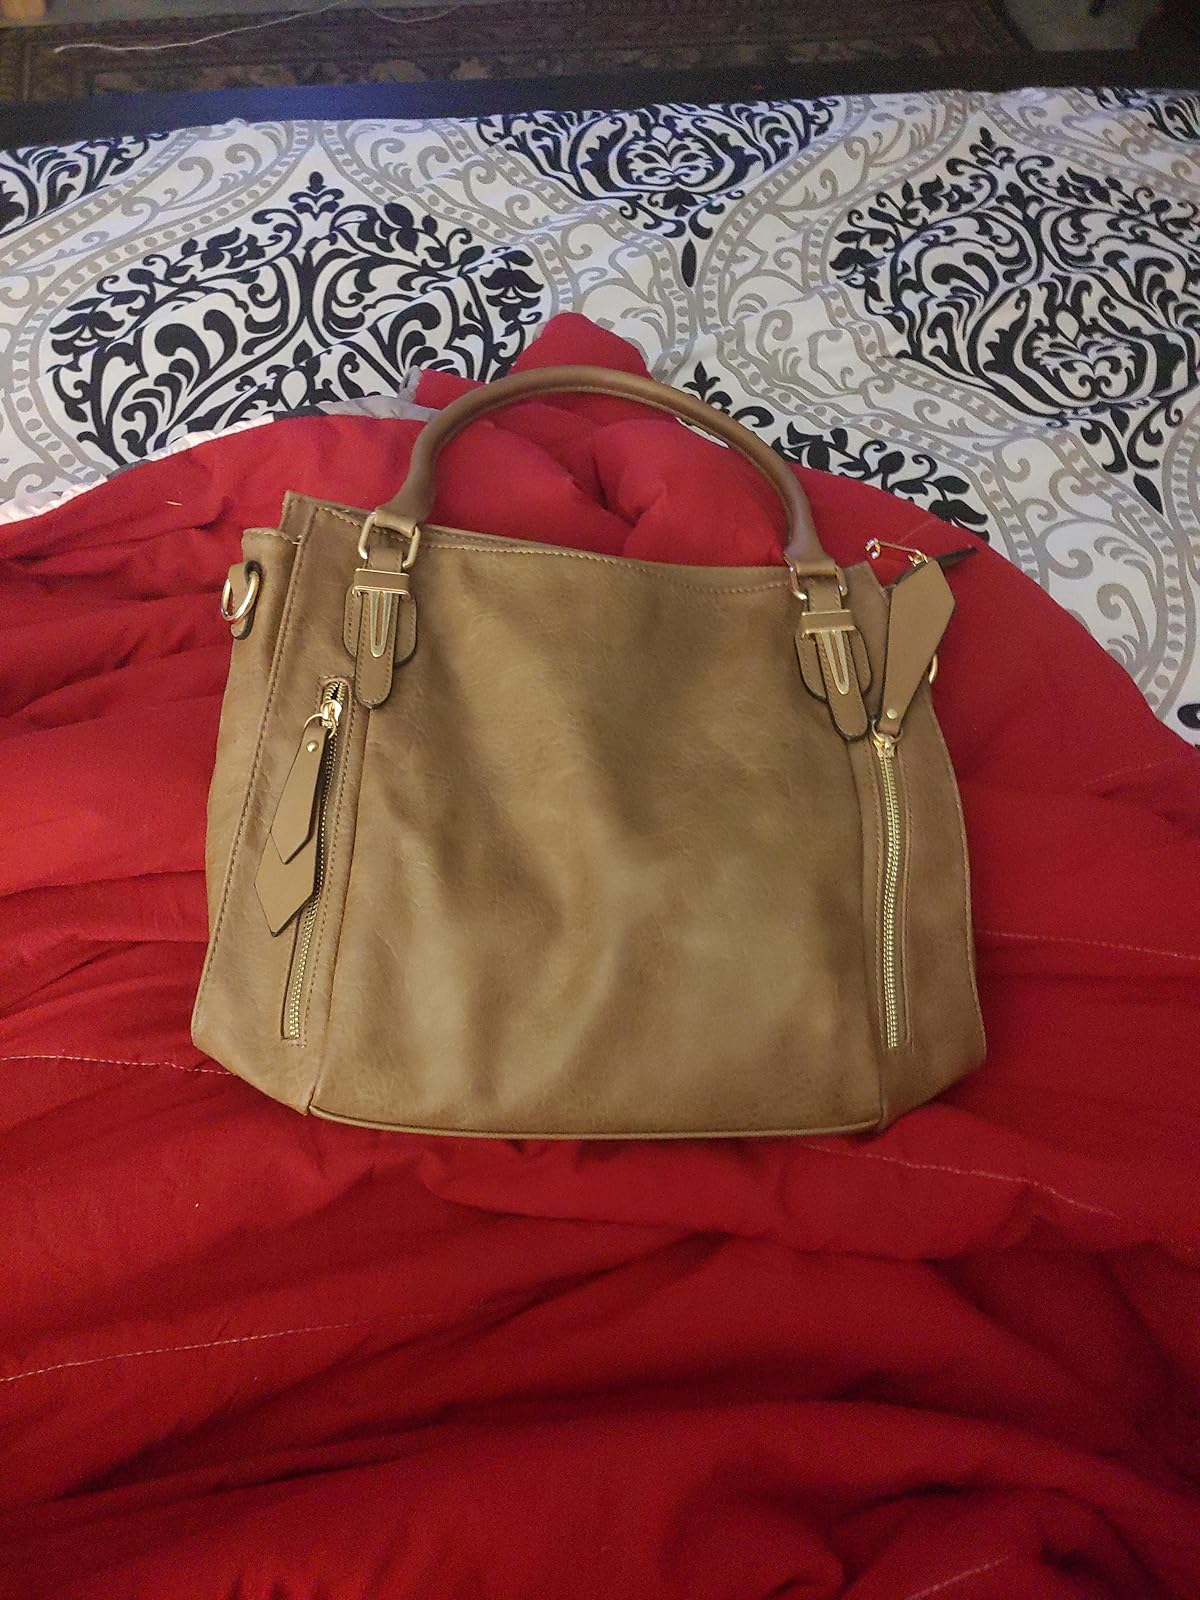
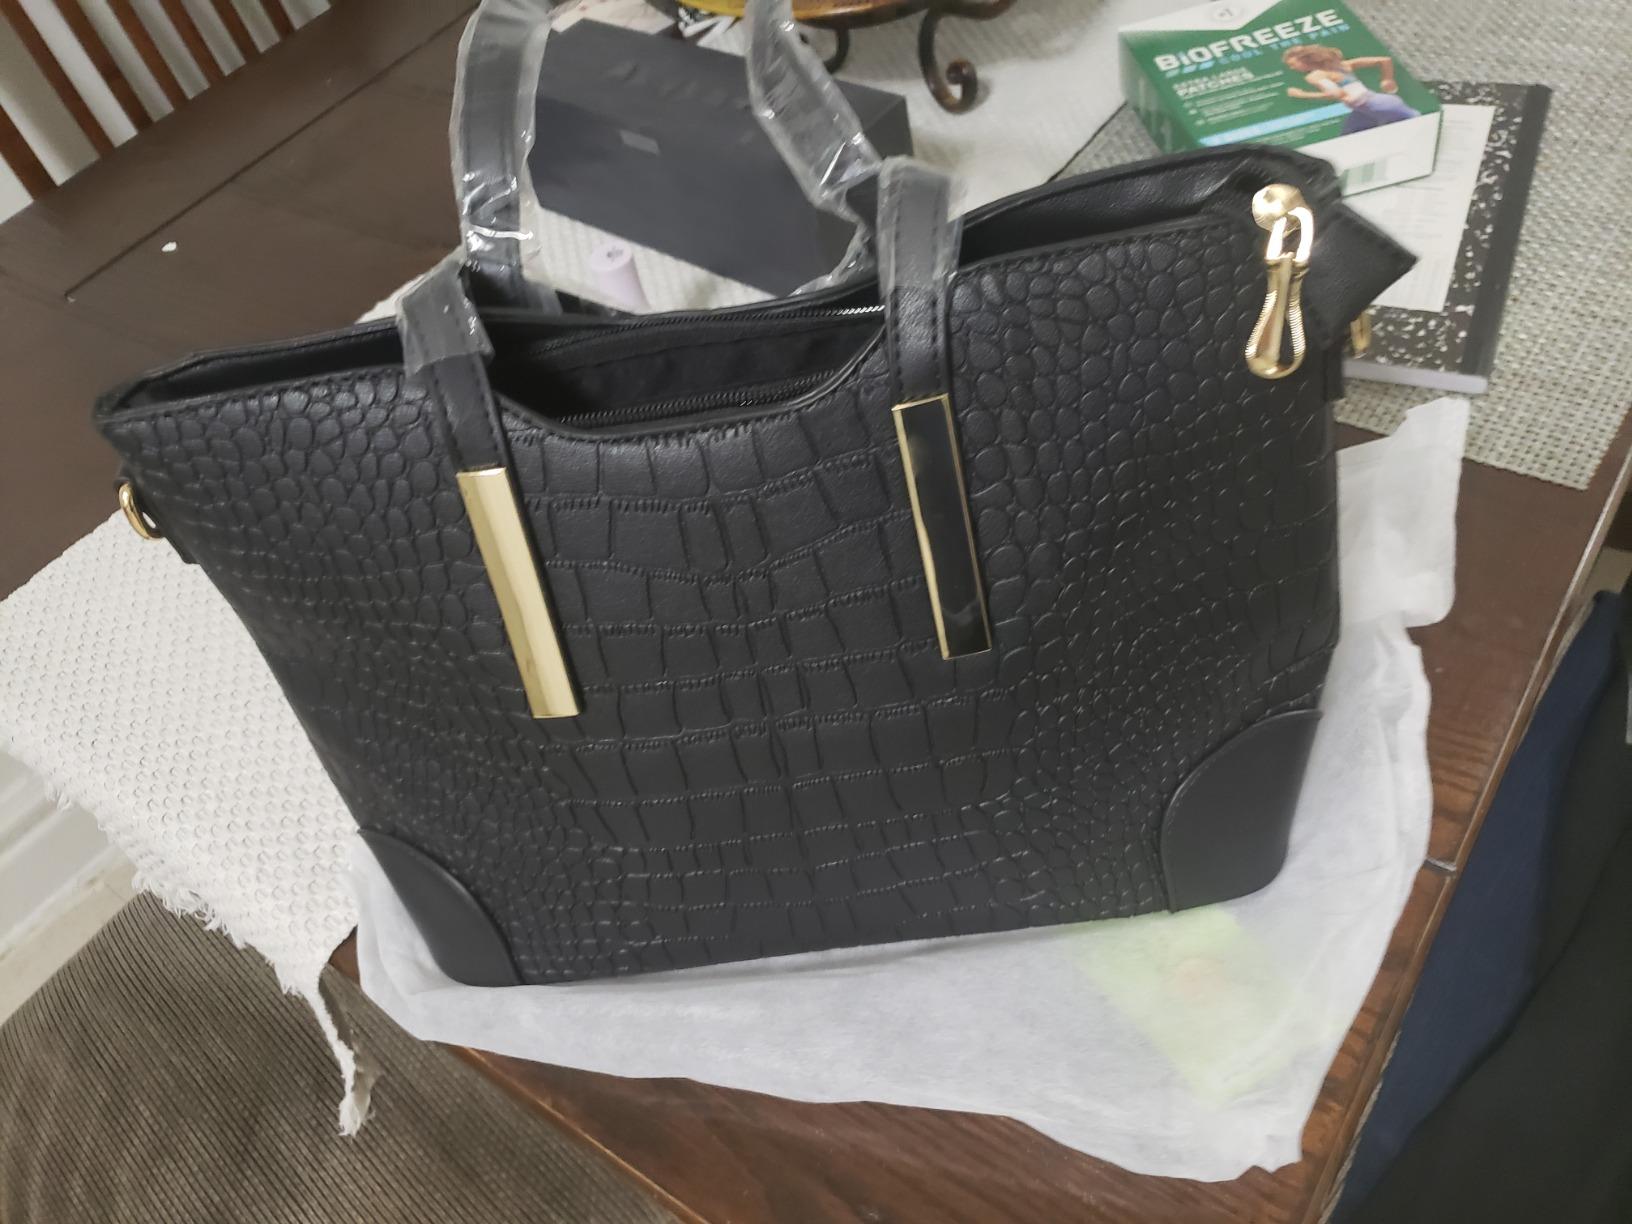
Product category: accessories_handbag
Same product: no